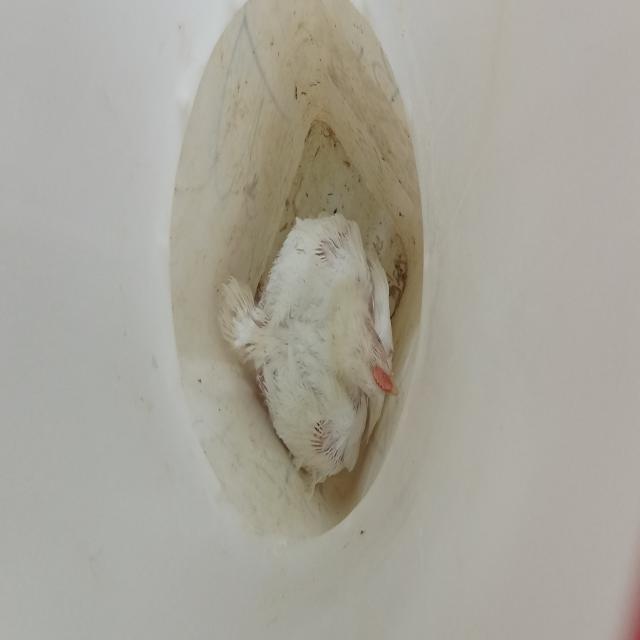
Weight: 1583 g